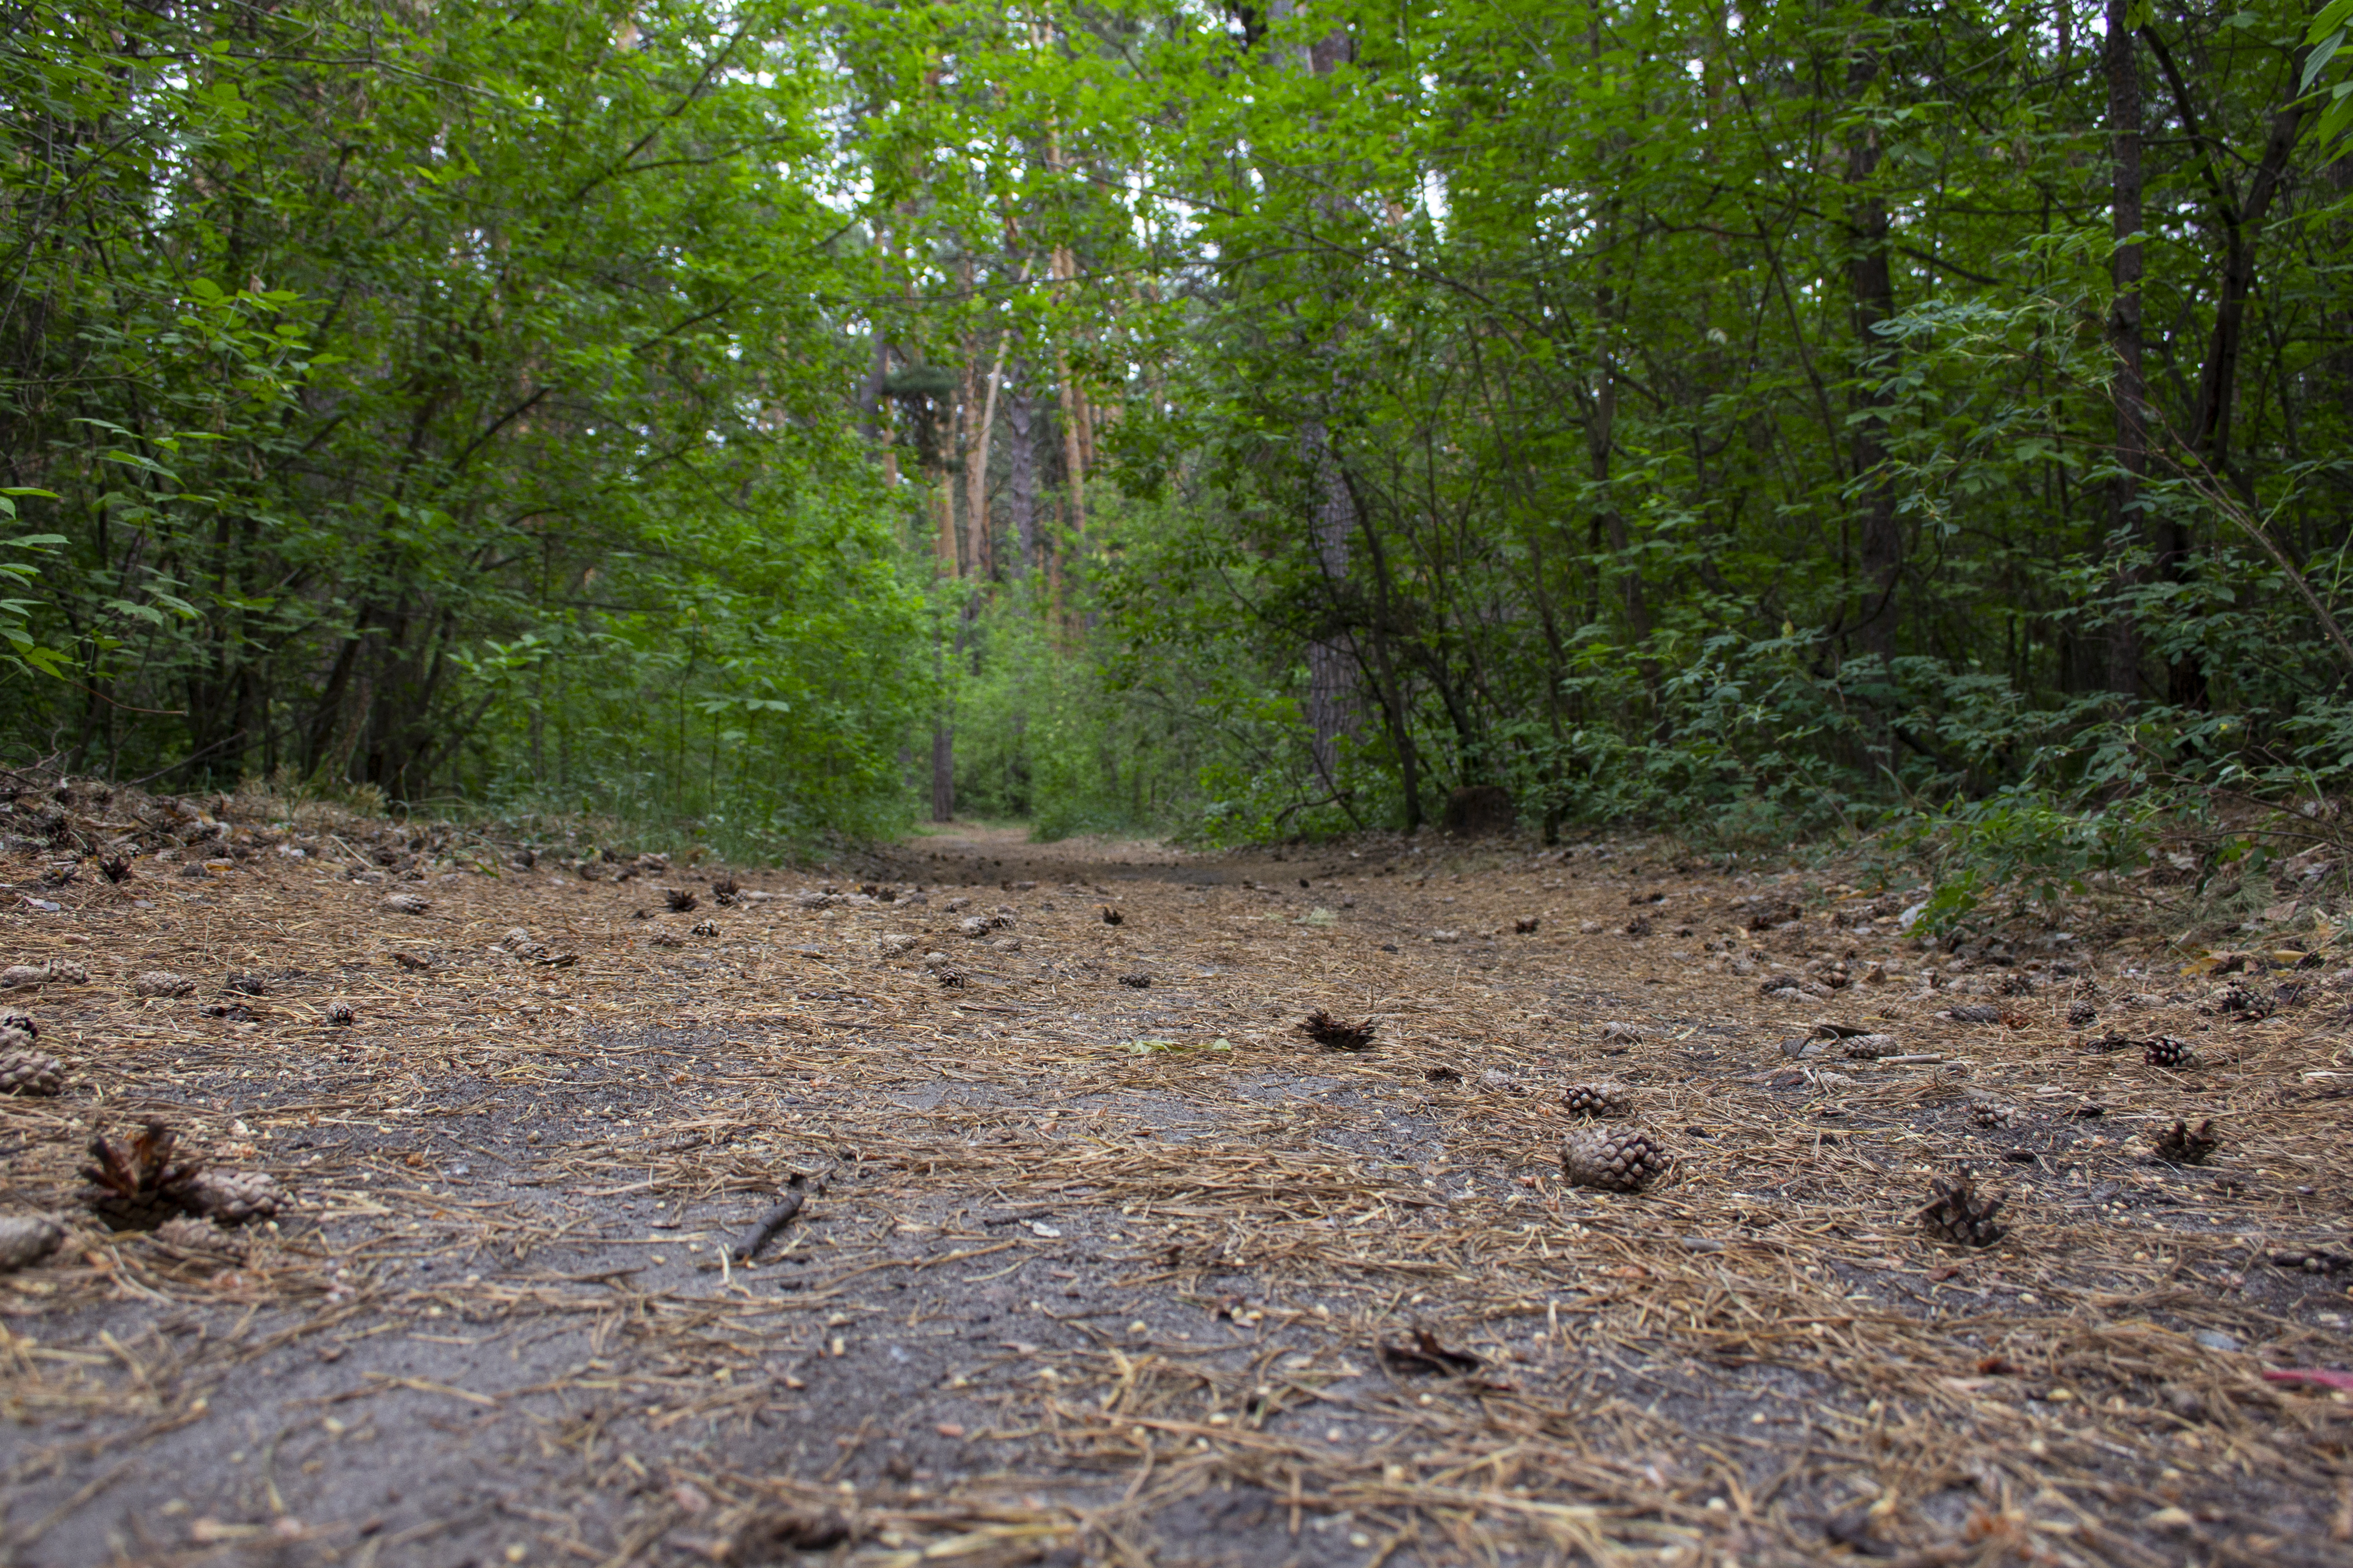
bumps, trail, forest, plant, plant community, tree, natural landscape, terrestrial plant, watercourse, fluvial landforms of streams, bank, wood, thoroughfare, riparian zone, bedrock, groundcover, deciduous, road, grass, landscape, shrub, woodland, wildlife, temperate broadleaf and mixed forest, dirt road, soil, subshrub, jungle, riparian forest, path, spruce fir forest, stream, rock, trunk, tropical and subtropical coniferous forests, stream bed, road surface, Northern hardwood forest, creek, old growth forest, grove, gravel, shrubland, rainforest, valdivian temperate rain forest, temperate coniferous forest, floodplain, river, wetland